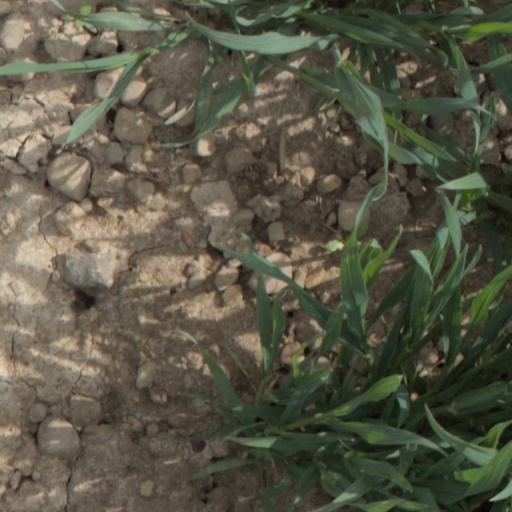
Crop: wheat